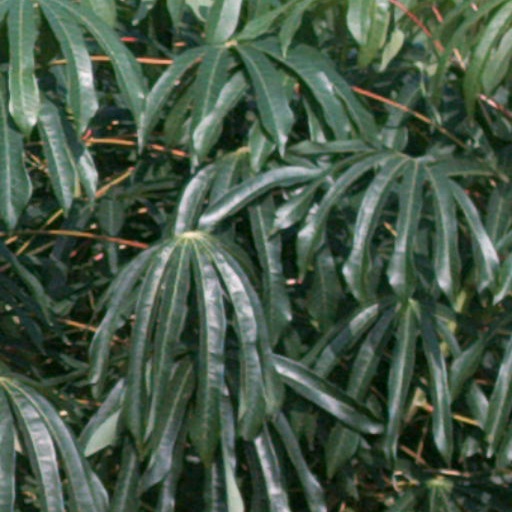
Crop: cassava